Bhandarpuri

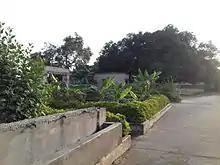
Inside the School

Current MLA from Padmapur Assembly Constituency is Bijaya Ranjan Singh Bariha of BJD who won the seat in State elections in 2019. He also won this seat earlier for BJD in 2000 and for JD in 1995 and in 1990. He was succeeded by Pradip Purohit of BJP, who won the seat in state elections in 2014. Other previous MLAs from this seat were Satya Narayan Sahu of INC who won this seat in 2004, in 1985 for INC and in 1980 representing INC(I).